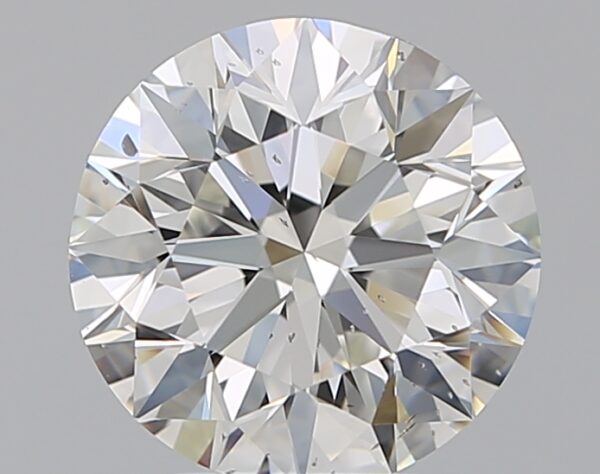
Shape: round
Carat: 2.9
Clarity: SI1
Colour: G
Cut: EX
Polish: EX
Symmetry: EX
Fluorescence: M
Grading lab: GIA
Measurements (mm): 8.99 x 9.05 x 5.73